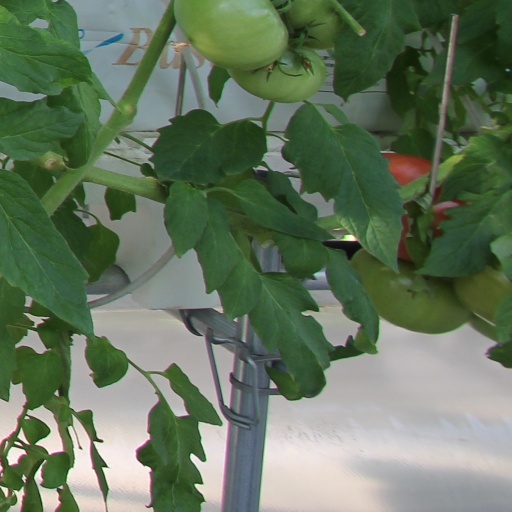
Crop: tomato